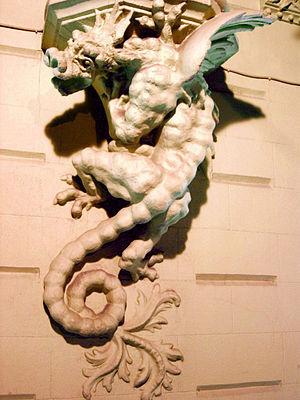
Le Drac désigne, principalement en Occitanie et en Catalogne, un grand nombre de créatures imaginaires de formes variables, dont la plupart sont considérées comme des dragons représentant le diable, liés à l'eau et à ses dangers.